Interstate 49 in Louisiana

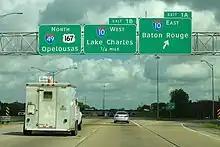
I-49 northbound at its southern terminus in Lafayette

I-49 begins its journey in Lafayette concurrent with US 167 from I-10 to Opelousas at exit 23. At Lafayette, motorists continuing southbound see the Interstate Highway change to LA 182 (Evangeline Thruway), a major thoroughfare taking travelers toward the heart of Lafayette. North of Lafayette, motorists on I-49 will parallel the ancient Mississippi river bed north of Carencro and through Grand Coteau, just south of Opelousas.